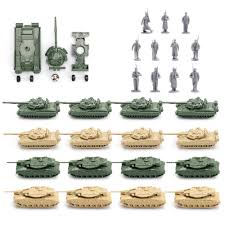
Label: T-80